Agnes Oxenbridge and Elizabeth Etchingham

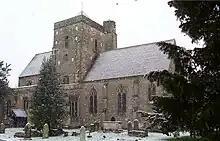
Etchingham Church in snow

Agnes Oxenbridge (died 4 August 1480) and Elizabeth Etchingham (died 3 December 1452) have a joint memorial brass on the floor of the side aisle of The Assumption of Blessed Mary and St Nicholas church at Etchingham, England. The brass is in front of the monument to Etchingham's ancestors. The Latin inscription under Elizabeth Etchingham identifies her as the first daughter of Thomas and Margaret Etchingham. The text under Agnes Oxenbridge identifies her as the daughter of Robert Oxenbridge.